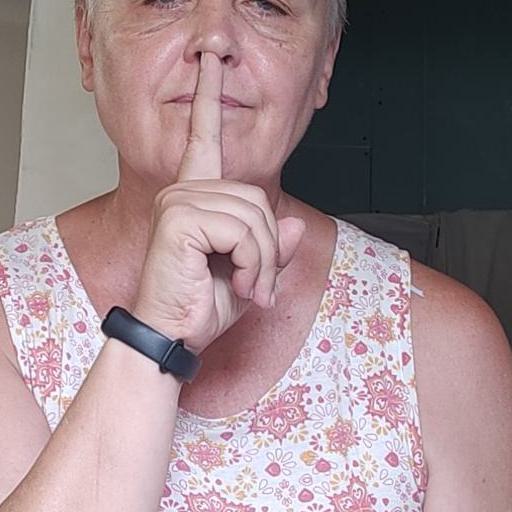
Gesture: mute